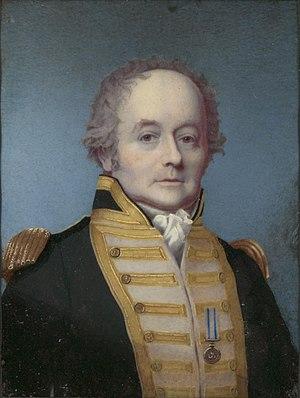
La Révolte du Rhum est une mutinerie qui se déroula en 1808 dans la colonie de Nouvelle-Galles du Sud, vingt ans après la fondation par Arthur Phillip à Sydney de la première colonie britannique en Australie. Qualifiée au XIXᵉ siècle de « Grande Révolte », cette révolte fut la seule de toute l'histoire de l'Australie à aboutir au renversement du gouvernement de la colonie par les armes.
William Bligh, né le 9 septembre 1754 et mort le 7 décembre 1817, est un administrateur colonial britannique et un officier de la Royal Navy.